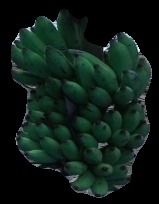
Variety: elakki-bale
Grade: grade3